Ingala Valley

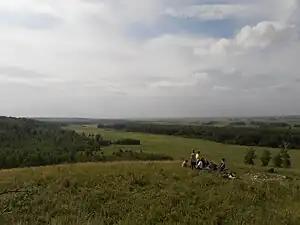
A view from a high terrace of the Iset River

The valley covers an area of about 1500 square kilometres. It was formed as a result of a merger of the river valleys of the Tobol and Iset rivers. It has the shape of a trapezoid on a map, with a vertex extending to the northeast. The north–south length is about 55 km; on the east–west axis it is from 20 to 45 km. In terms of relief it looks like a cavity, which is bounded on the north by a high terrace of the Iset River, and on the east by a terrace of the Tobol River. In the central part of the valley flow the and rivers, which are tributaries of the Iset River.